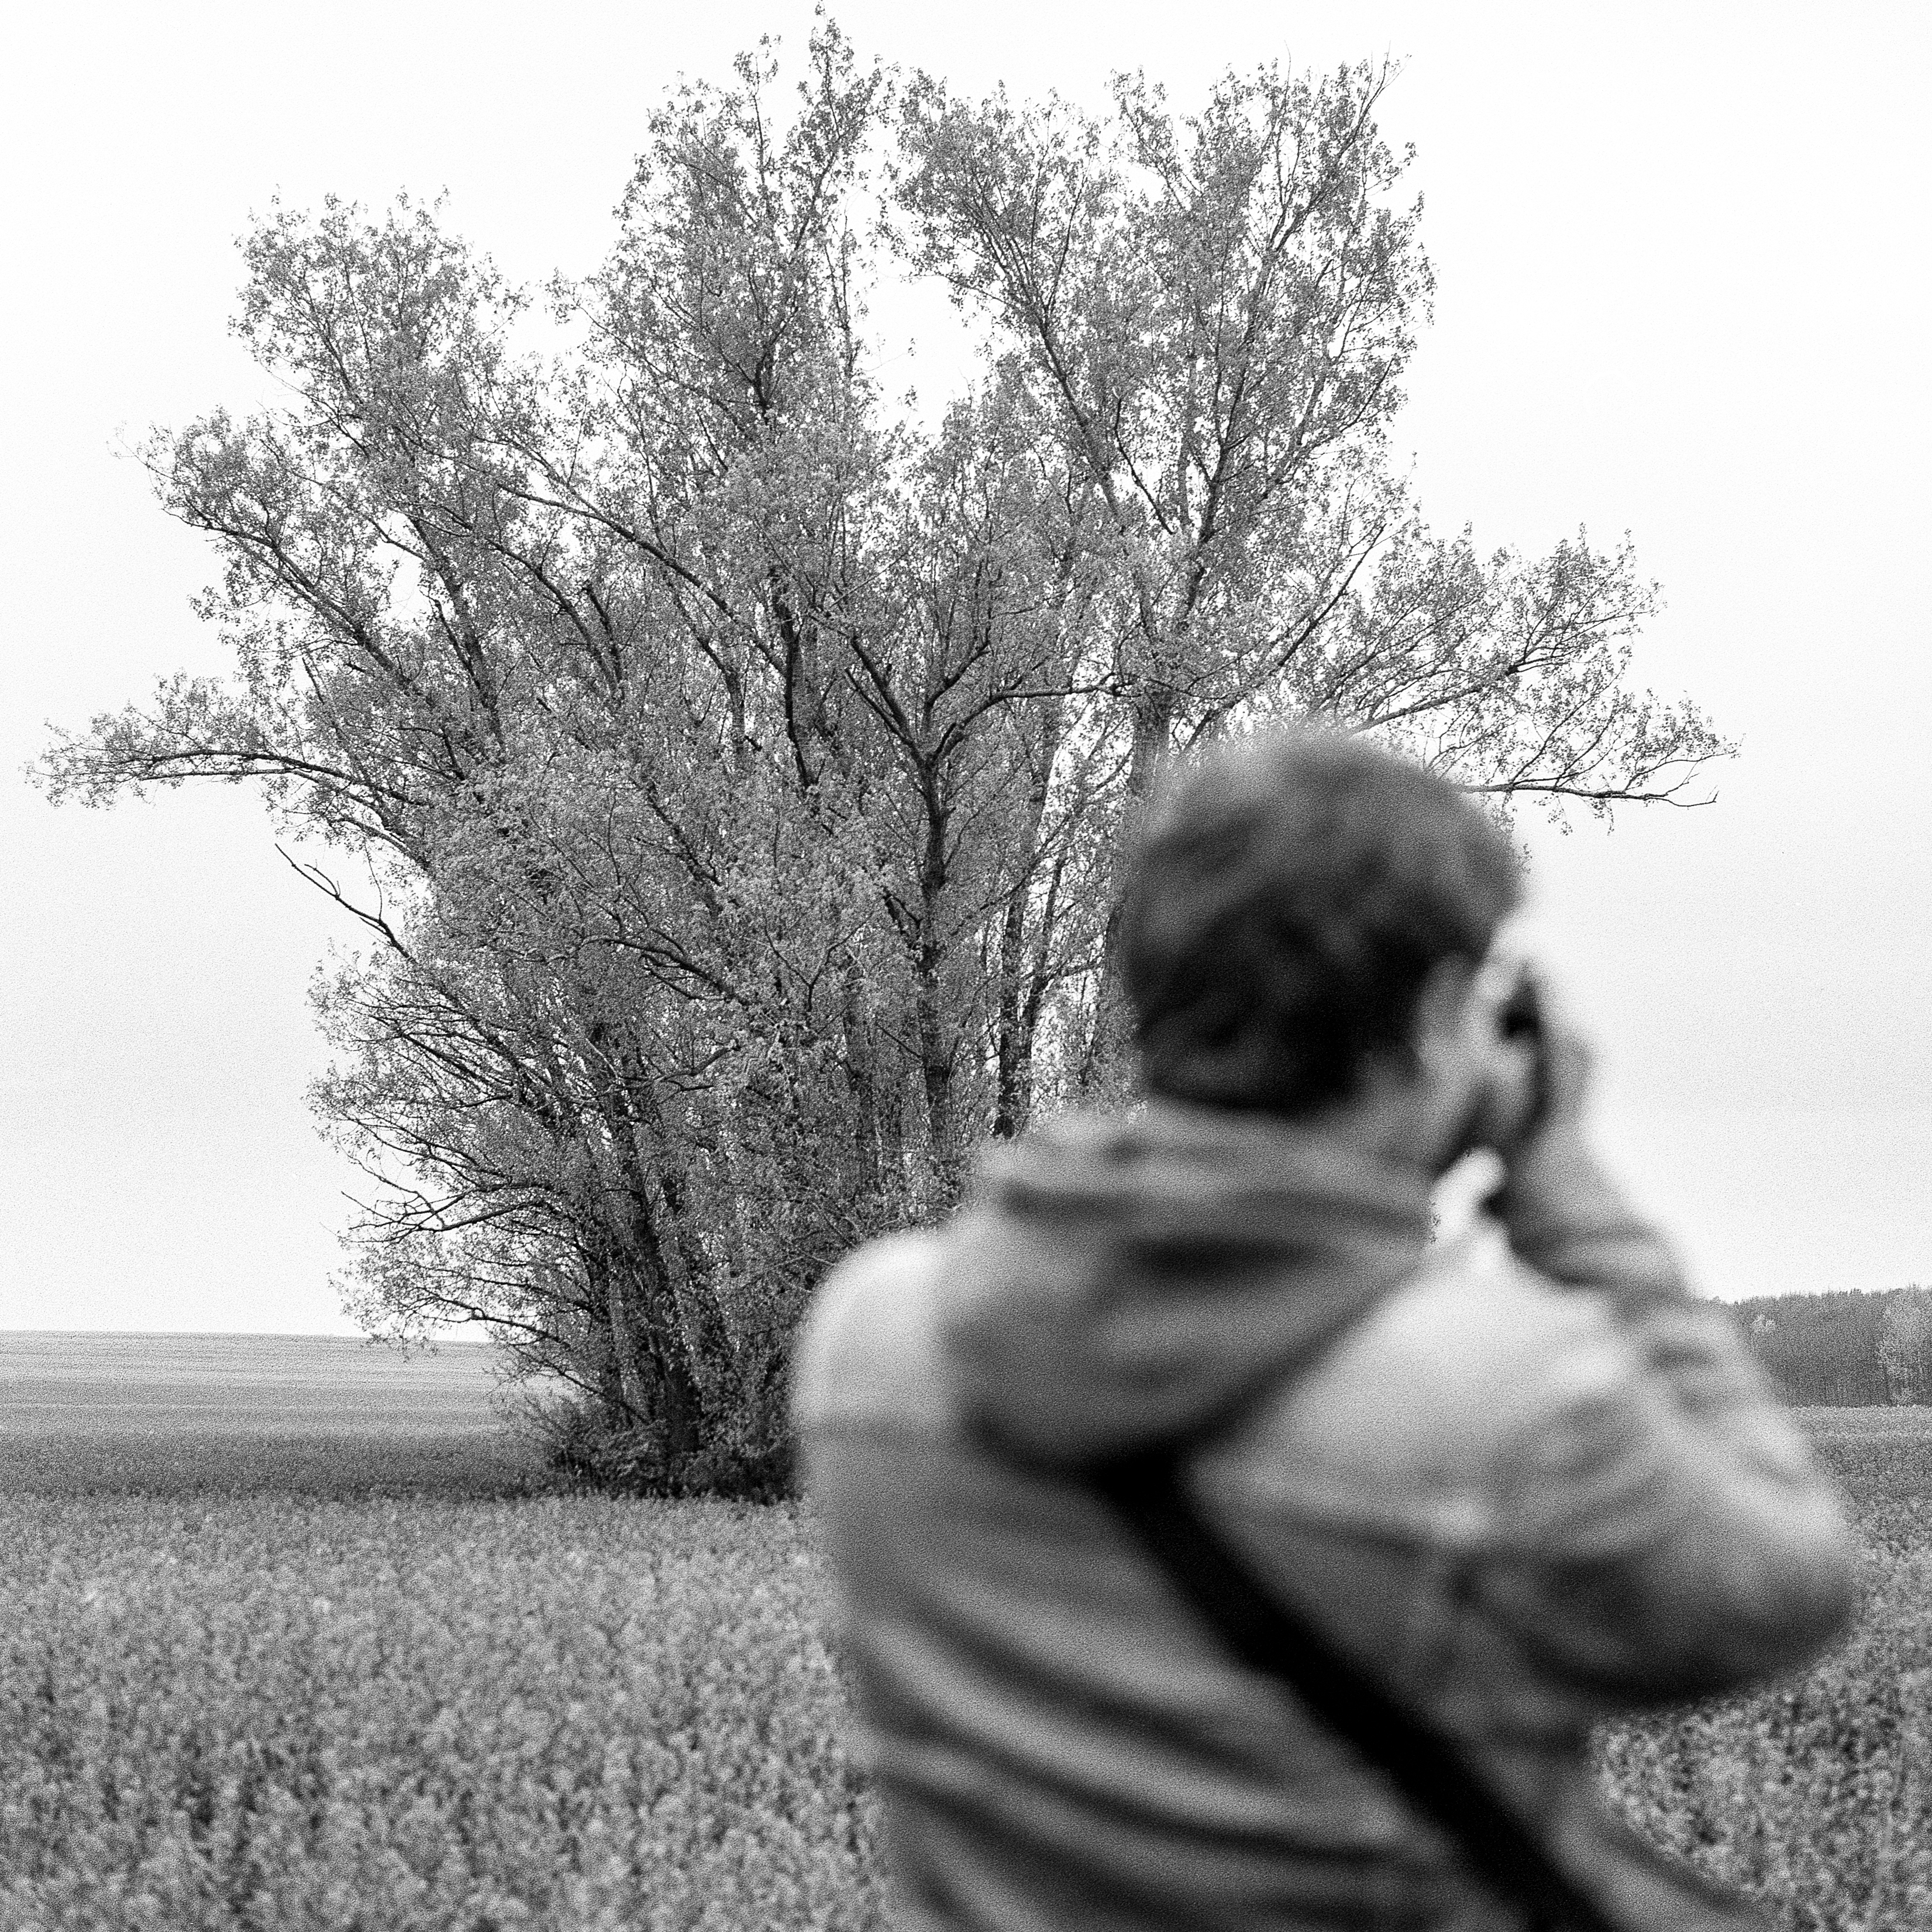
tree, bokeh, black and white, white, field, camera, photography, photographer, film, analog, portrait, spring, black, monochrome, bw, blackandwhite, focus, photograph, self, 6x6, photographing, out, carl, zeiss, planar, depth, ilford, hp5, lc29, hasselblad, developed, 80mm, 120film, emotion, interaction, monochrome photography, woody plant, human positions